2 Kings 4

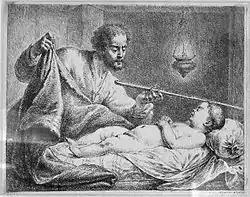
Gehazi attempts to awaken the son of the Shunammite woman with the staff of Elisha

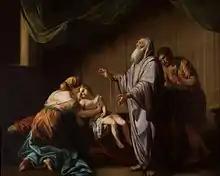
Elisha raises son of the woman of Shunem, Benjamin West, 1765.

Compared to the previous miraculous provision of oil, the second episode reveals interesting contrasts: "The poor widow was with two children but no food, but here is a rich matron was with no children but plenty to offer Elisha. The poor woman appealed to Elisha; the Shunammite woman asks for nothing. The miracle of the oil saves the poor woman's children; the miracle of the Shunammite's child leads to his death. Elisha instructs the poor woman; the Shunammite takes matters into her own hands and forces Elisha to revive her dead son". In this episode, Elisha is 'twice caught off guard and must quickly find solutions to the situations that confront him'. The story of the woman and her son will be concluded in chapter 8.